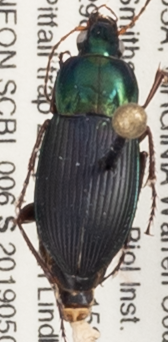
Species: Poecilus lucublandus
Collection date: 2019-05-09
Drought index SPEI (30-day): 1.13
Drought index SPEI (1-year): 2.09
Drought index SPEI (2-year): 2.09